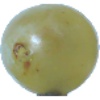
Label: Grape White 1